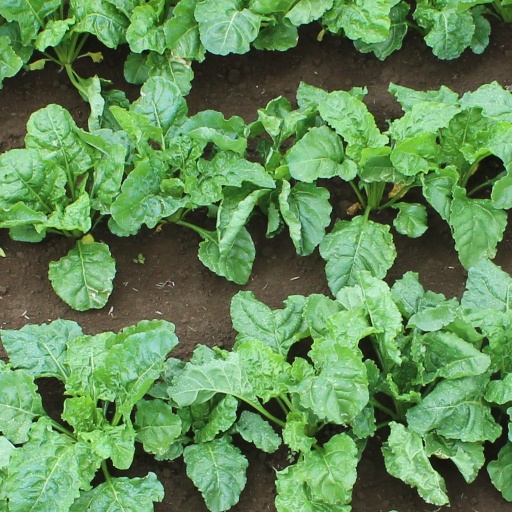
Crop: sugar beet